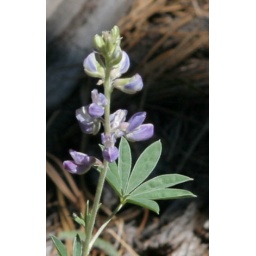
July 2005 Tiny flowers on forest floor. Az/NM border near Luna.